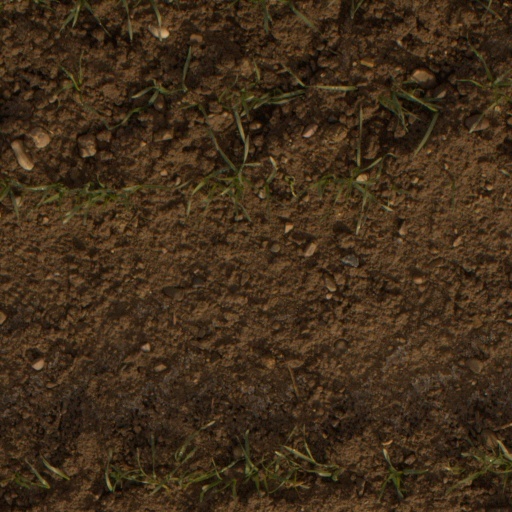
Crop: wheat